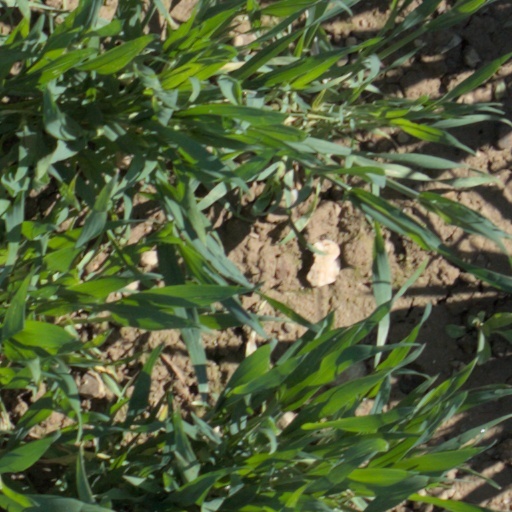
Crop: wheat